Batu Khan

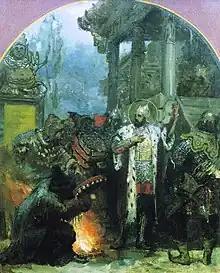
Batu's loyal vassal Alexander Nevsky in the Horde

Batu had commissaries in the various towns where the dependent Rus' princes and other princes held their courts. The princes from Rus' principalities such as Vladimir Constantine, Boris, Gleb, Vasili, Constatantine, Vladimir Constantinovich, Vasil'ko and Sviatoslav Vsevolodovich of Vladimir, went to the court of Batu in person. When Michael of Chernigov, who had murdered the Mongol envoy in Kiev, arrived, the Mongol overseers were engaged in taking a census of the inhabitants for the poll tax. Michael was ordered to repair to Batu. When summoned before Batu, he was made to pass between two fires and ordered to prostrate himself before the tablets of Genghis Khan. According to the hagiographic "vita" written in praise of him decades later, Michael replied that he did not object to do obeisance to Batu himself, but to adore images of a dead man was repugnant. As he persisted in his refusal, Batu ordered his death.